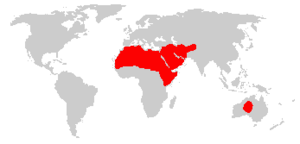
Le dromadaire, ou chameau d'Arabie, est une espèce de chameau, mammifère artiodactyle de la famille des camélidés. Pour cette raison, qualifier un dromadaire de « chameau » n'est pas erroné mais juste moins précis ; les espèces nommées couramment « chameau » présentent deux bosses, alors que le dromadaire n'en possède qu'une seule. Le terme dromadaire est tiré du grec dromeus qui signifie « coureur ».